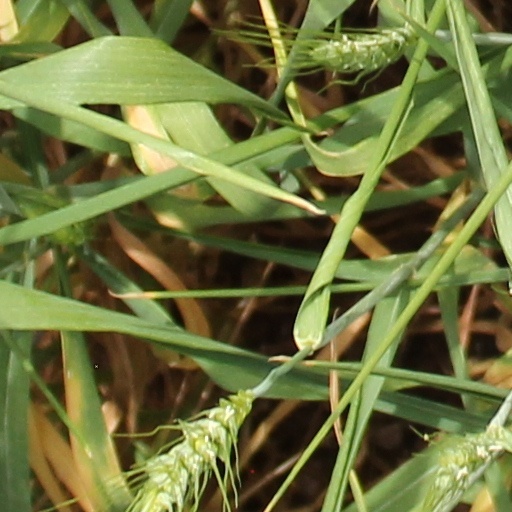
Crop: wheat